Images/Reflections

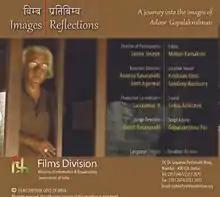

Images/Reflections is a documentary film on Adoor Gopalakrishnan directed by Girish Kasaravalli. The documentary was first screened in April 2015 in Bangalore.